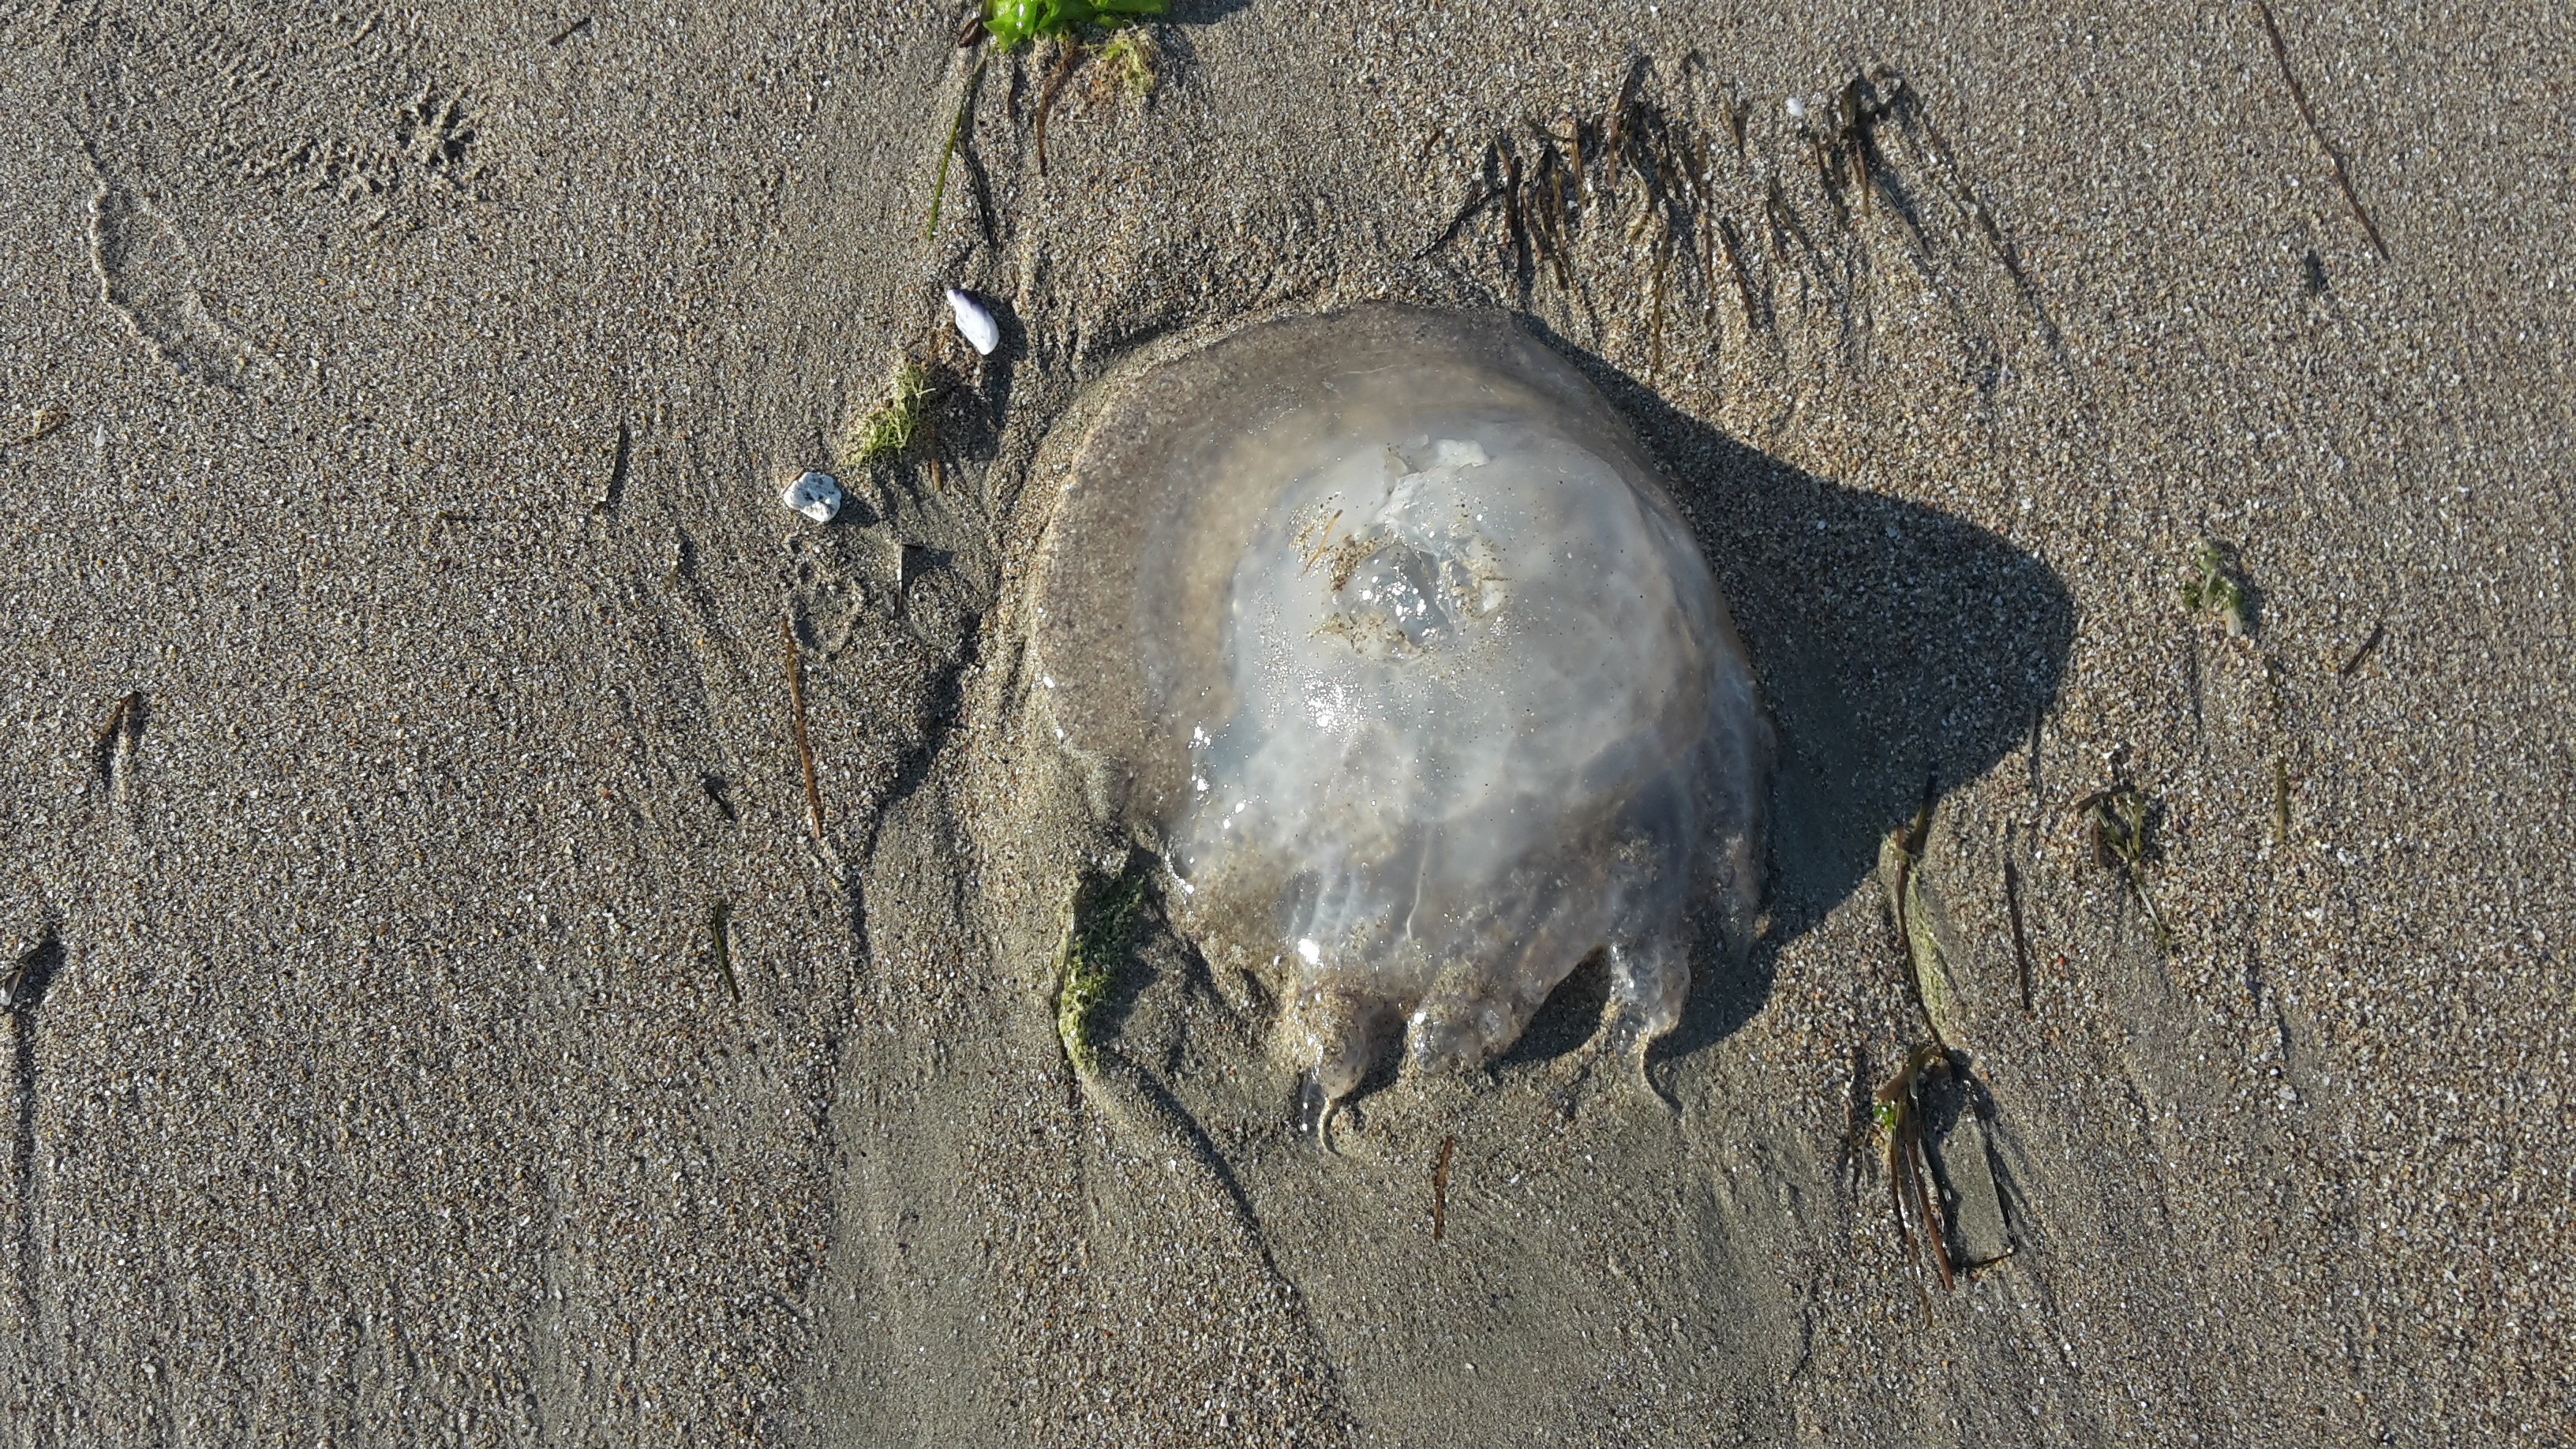
beach, sea, sand, wildlife, jellyfish, fauna, jelly